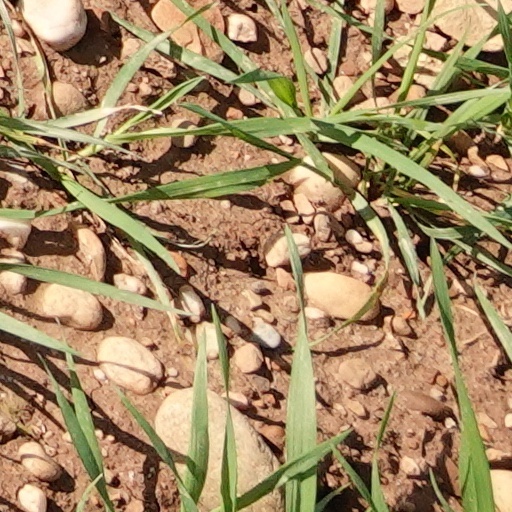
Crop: wheat